Tamasha Live

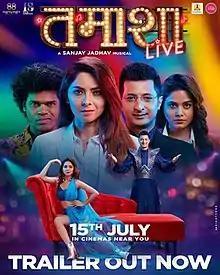

Tamasha Live is an Indian Marathi-language drama film written and directed by Sanjay Jadhav. It stars Sonalee Kulkarni and Siddhartha Jadhav and was released theatrically on 15 July 2022.